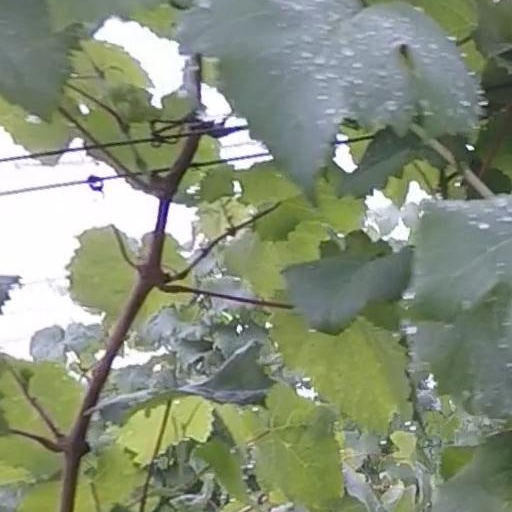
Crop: grape